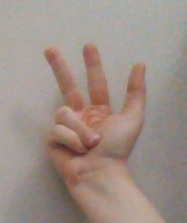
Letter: al